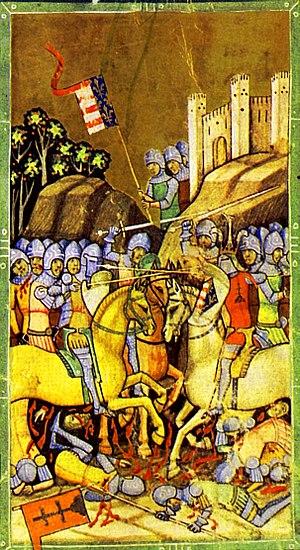
La bataille de Rozgony, parfois appelée bataille de Rozhanovce, est une bataille ayant opposé Charles Robert de Hongrie à la famille du Palatin Amadé Aba le 15 juin 1312, à Rozgony. Le Chronica Hungarorum décrit ce combat comme « la plus cruelle bataille depuis l'invasion de l'Europe par les Mongols ». Malgré de nombreuses pertes dans le camp du roi, cette victoire décisive mit un terme à la domination de la famille Aba sur l'est du Royaume de Hongrie, affaiblissant par là même son principal opposant Máté Csák et consolidant une bonne fois pour toutes le pouvoir de Charles Robert de Hongrie.
Cette page concerne l'année 1312 du calendrier julien.